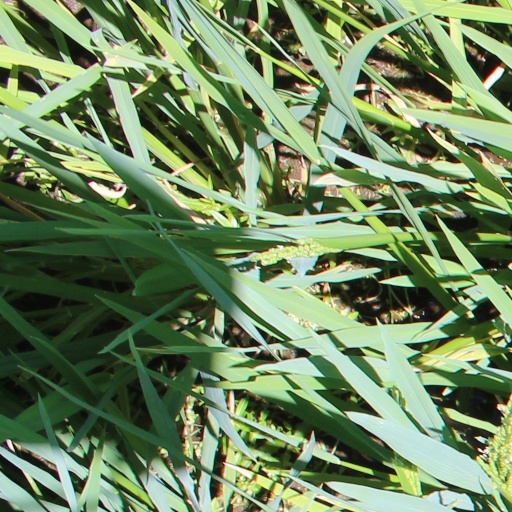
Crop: rice